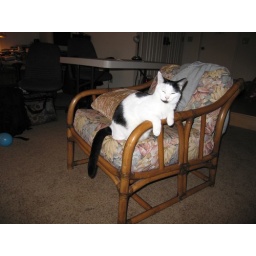
Scampi perching on the chair in a cute and silly way